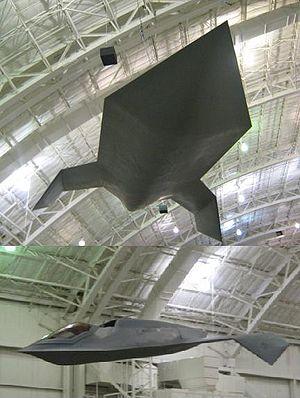
Le Bird of Prey était un programme secret destiné à tester les technologies d'avion furtif. Il a été développé par McDonnell Douglas au coût de 67 millions de dollars américains, ce qui est sensiblement inférieur aux autres programmes du même genre.